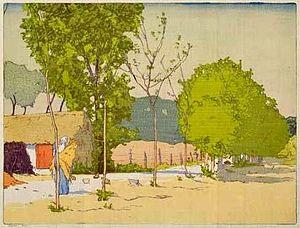
La colonie artistique d'Étaples, appelée aussi école des peintres d'Étaples, est un regroupement de peintres et de sculpteurs qui se sont installés, entre la fin du XIXᵉ, vers 1882, et le début du XXᵉ siècle jusqu'à la Première Guerre mondiale, dans la commune d'Étaples située sur la Côte d'Opale, dans le nord de la France.
Frank Morley Fletcher, souvent appelé F. Morley Fletcher, est un peintre et graveur britannique connu principalement pour son rôle dans l'introduction de l'ukiyo-e comme un genre important dans l'art en Europe.